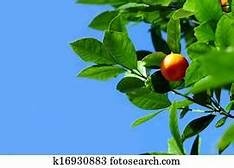
Label: mandarine